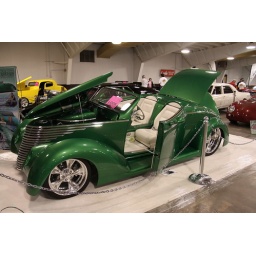
car show in rochester, n.y. by the street machines